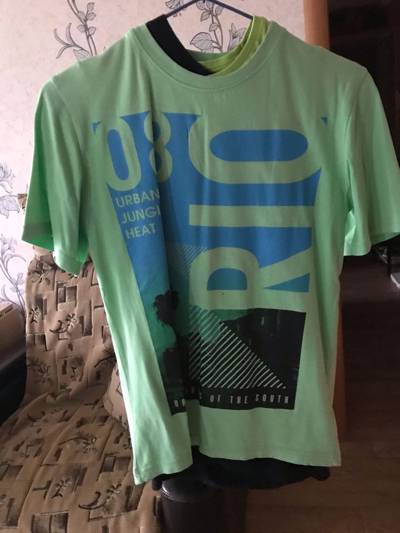
Waste category: clothes